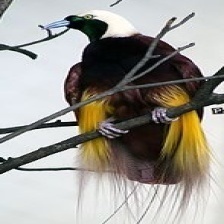
Species: BIRD OF PARADISE
Scientific name: STRELITZIA